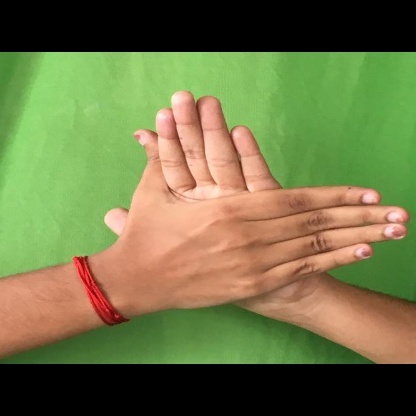
Mudra: Chakra